Kevin P. Chilton

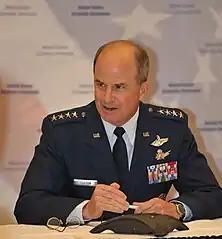
General Kevin P. Chilton in 2007

Chilton left NASA in 1998 to become deputy director of political military affairs for Asia, Pacific, and the Middle East on the Joint Staff. His first military command was the 9th Reconnaissance Wing (9 RW) at Beale AFB, California, from May 1999 to September 2000. In August 2004, Chilton assumed the dual duties of commander of the Eighth Air Force (8 AF) and commander of Joint Functional Component Command for Space and Global Strike (JFCC SGS) at Barksdale AFB, Louisiana. In April 2006, Chilton was nominated to become the commander of the Air Force Space Command (AFSPC) at Peterson AFB, Colorado. On June 26, 2006, he received his fourth star and assumed command of Air Force Space Command. General Chilton is the only former astronaut to achieve four-star grade. Lieutenant General Tom Stafford, Vice Admiral Dick Truly and Lieutenant General Susan Helms have attained the rank of three stars.